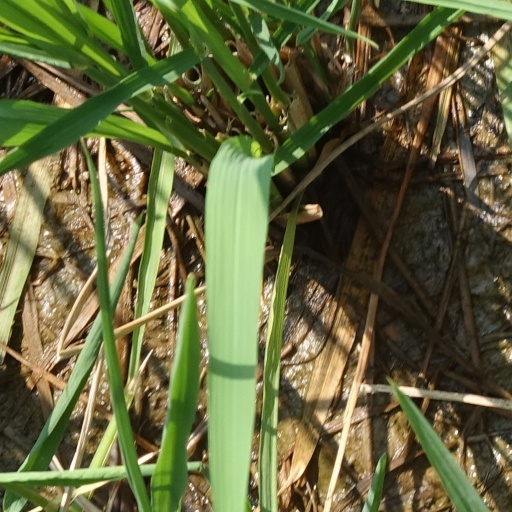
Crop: rice